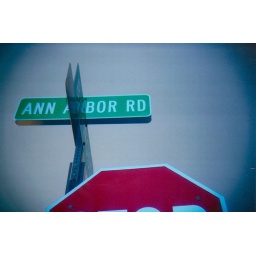
I used the blue color flash on the stop sign by my house.